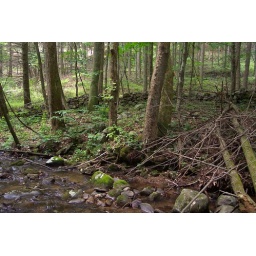
Old stone wall built by the families that used to live in this area.